List of Airbus A220 orders and deliveries

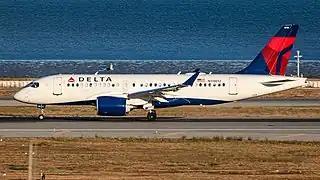
Delta strengthening its position as the largest A220 customer and operator with further orders in 2023

In January 2019, confirmation of sales to JetBlue and "Moxy Airways" (later Breeze Airways) pushed the A220 order backlog to more than double that of the slightly larger A319neo. Delta Air Lines ordered 15 further A220s for a total of 90 until 2023, including a conversion of 50 to the larger 130-seat A220-300 from 2020. Airbus acknowledged that competition between the A220-300 and the A319neo was resulting in fewer A319 orders, but confirmed that the A319neo will not be discontinued. In May 2019, a Delta Enhanced Equipment Trust Certificate report indicated the A220-100 mean appraised value was $34.1 million per aircraft, but there was wide variation.